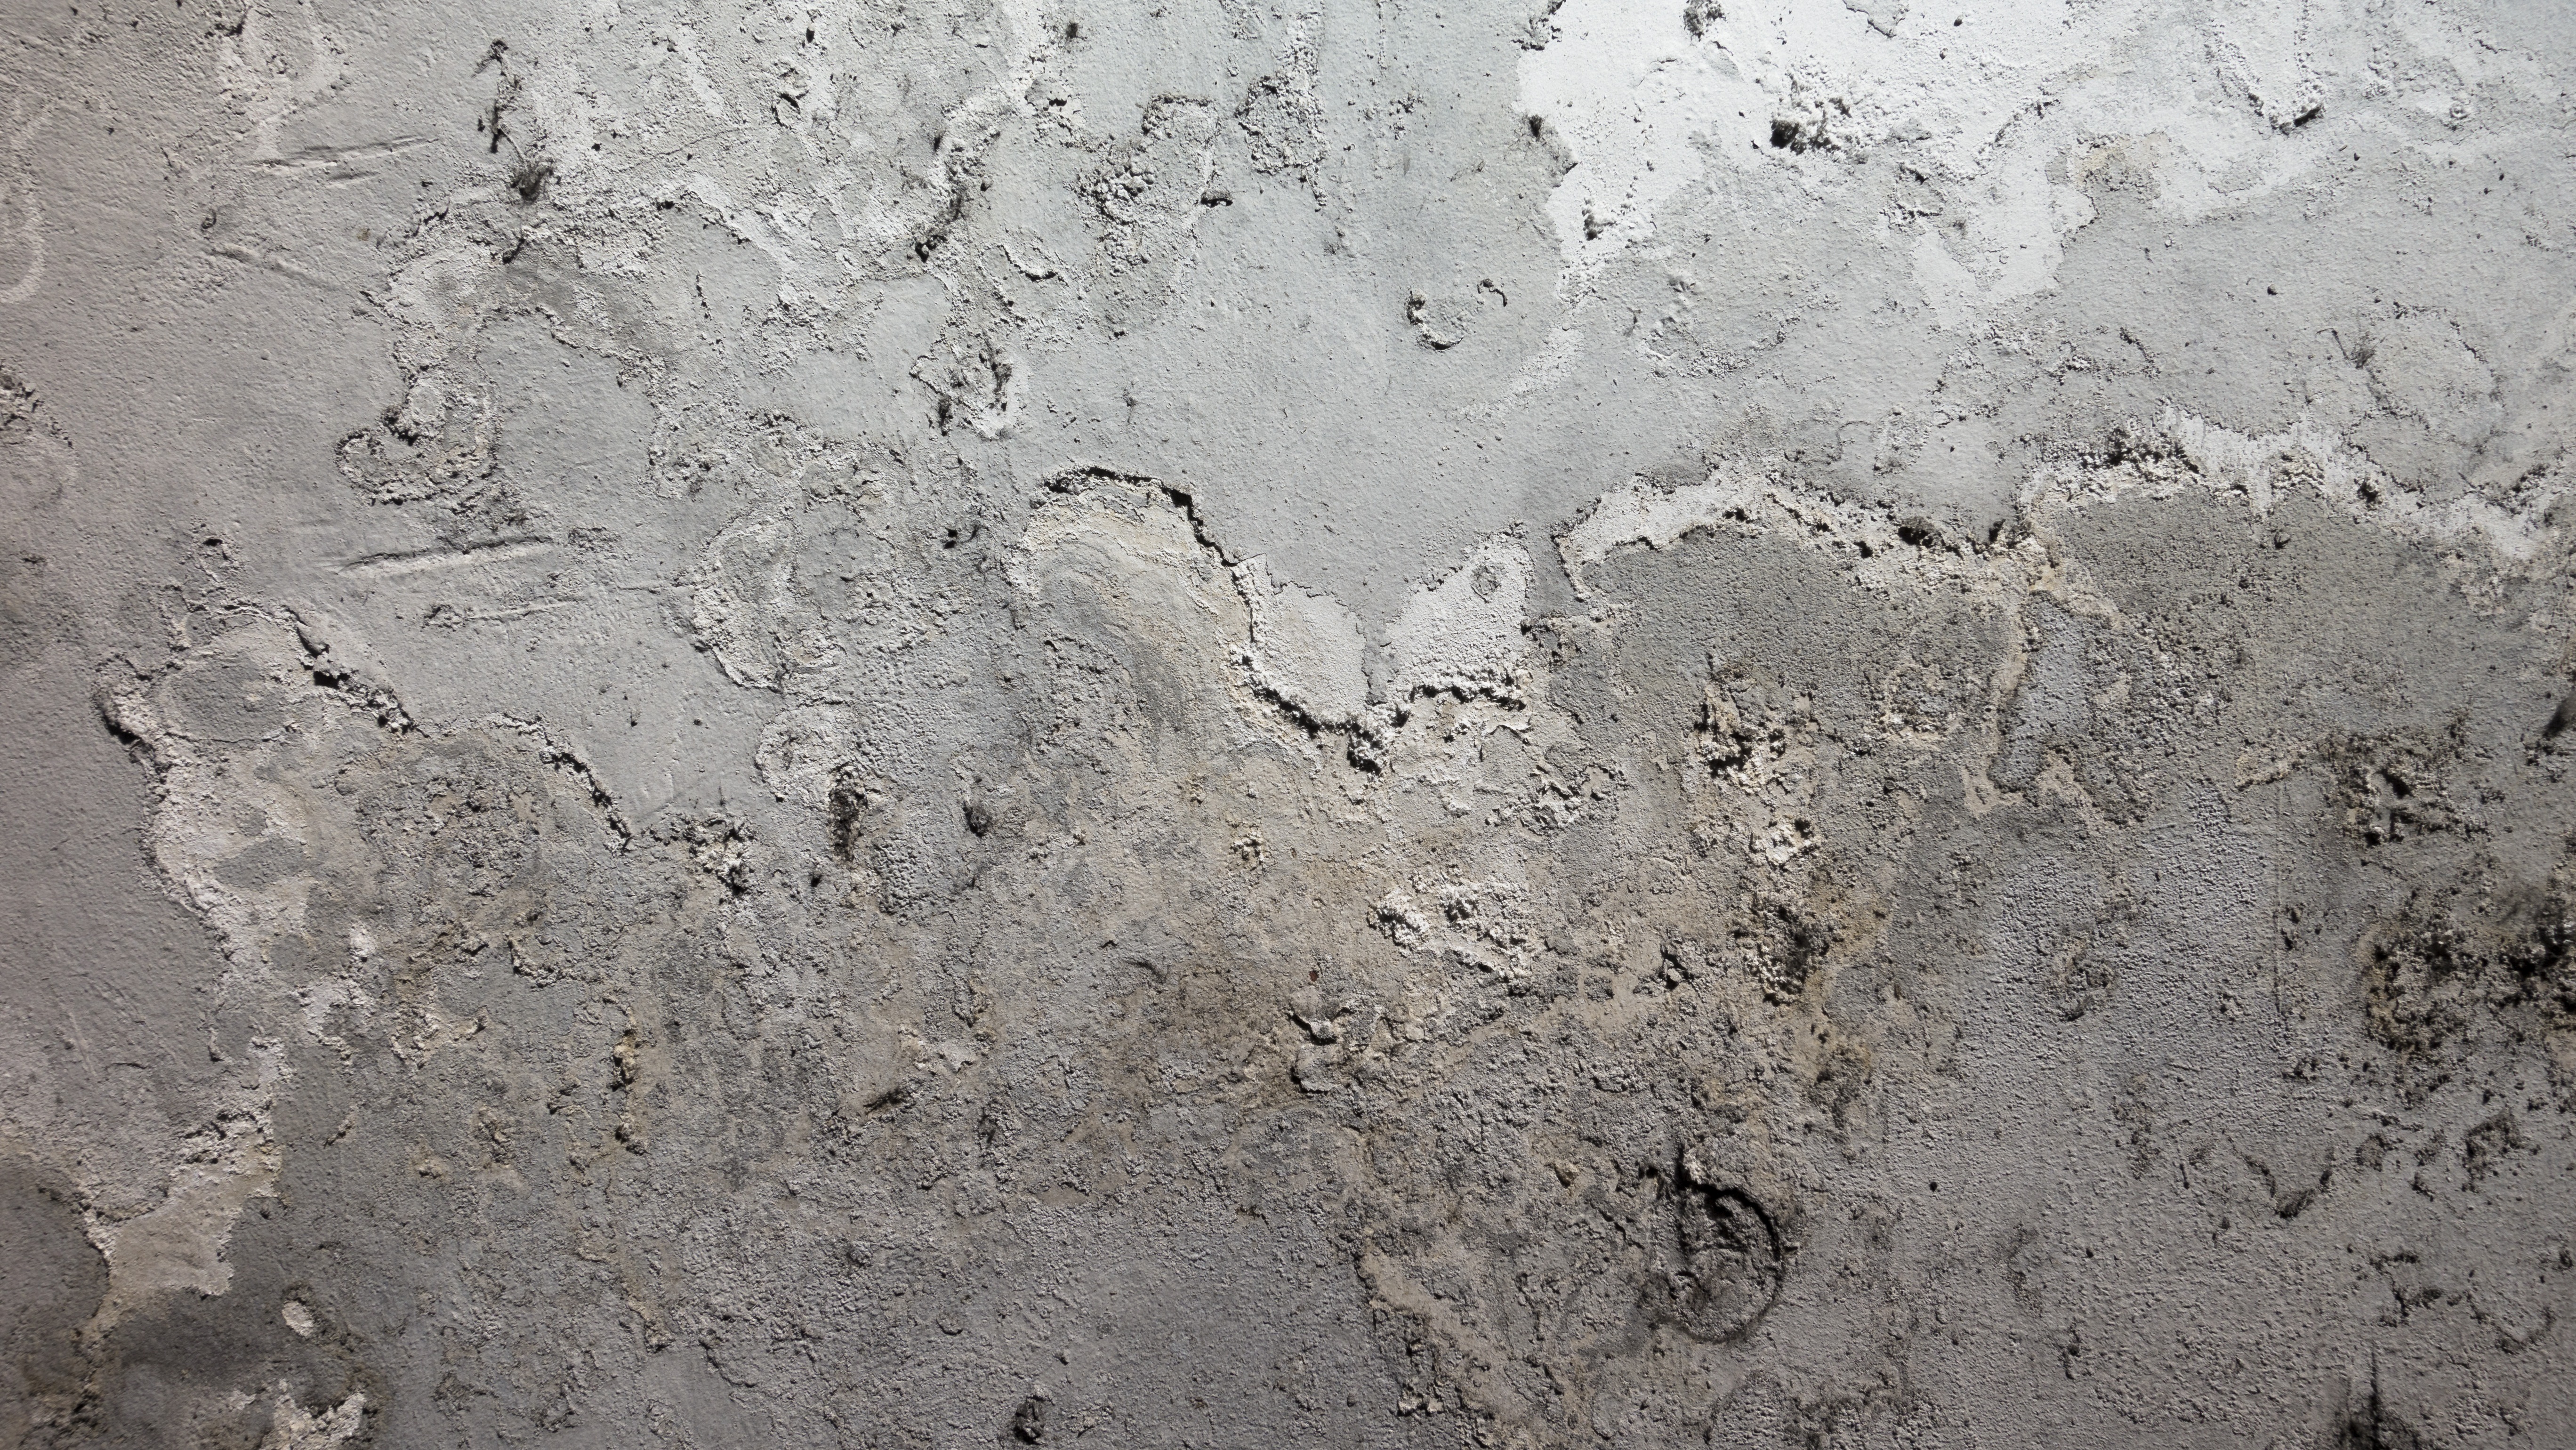
rock, grungy, texture, floor, old, wall, rustic, asphalt, soil, dust, paint, dirty, grunge, rough, material, surface, weathered, lines, background, stained, plaster, stains, road surface